Comalcalco (archaeological site)

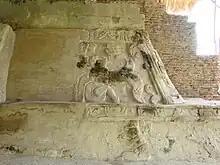
Frieze from Temple VII

Temple VII is on a protruding spur of the Great Acropolis that forms its northern edge. The temple is on a small base with a north-facing central staircase. Like many temples at the site, the structure at the summit had an entryway with three openings into a sanctuary with a constructed altar. It is also known as the Temple of the Seated Chieftains because of the seated figures modeled from stucco that can still be seen on the two upper tiers of the Temple's sloped sides.